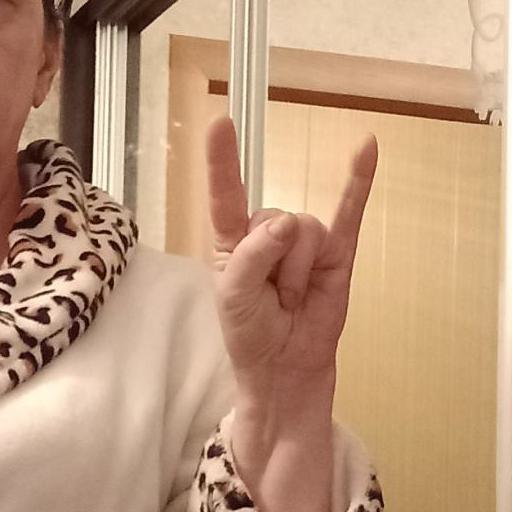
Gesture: rock